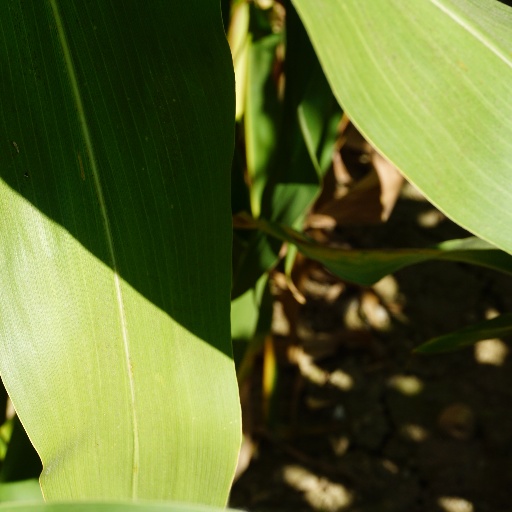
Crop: maize; corn